The Party: The Secret World of China's Communist Rulers

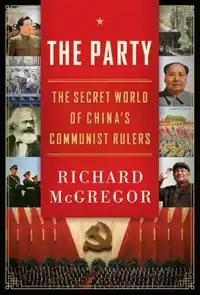
Cover of the 2010 first edition.

The Party: The Secret World of China's Communist Rulers is a book written by Richard McGregor, a former bureau chief of the "Financial Times" in China. It was published by Penguin Books on June 25, 2010. The traditional Chinese version 《中國共產黨不可說的秘密》 was published by (聯經出版) in Taiwan, Republic of China on September 16, 2011.